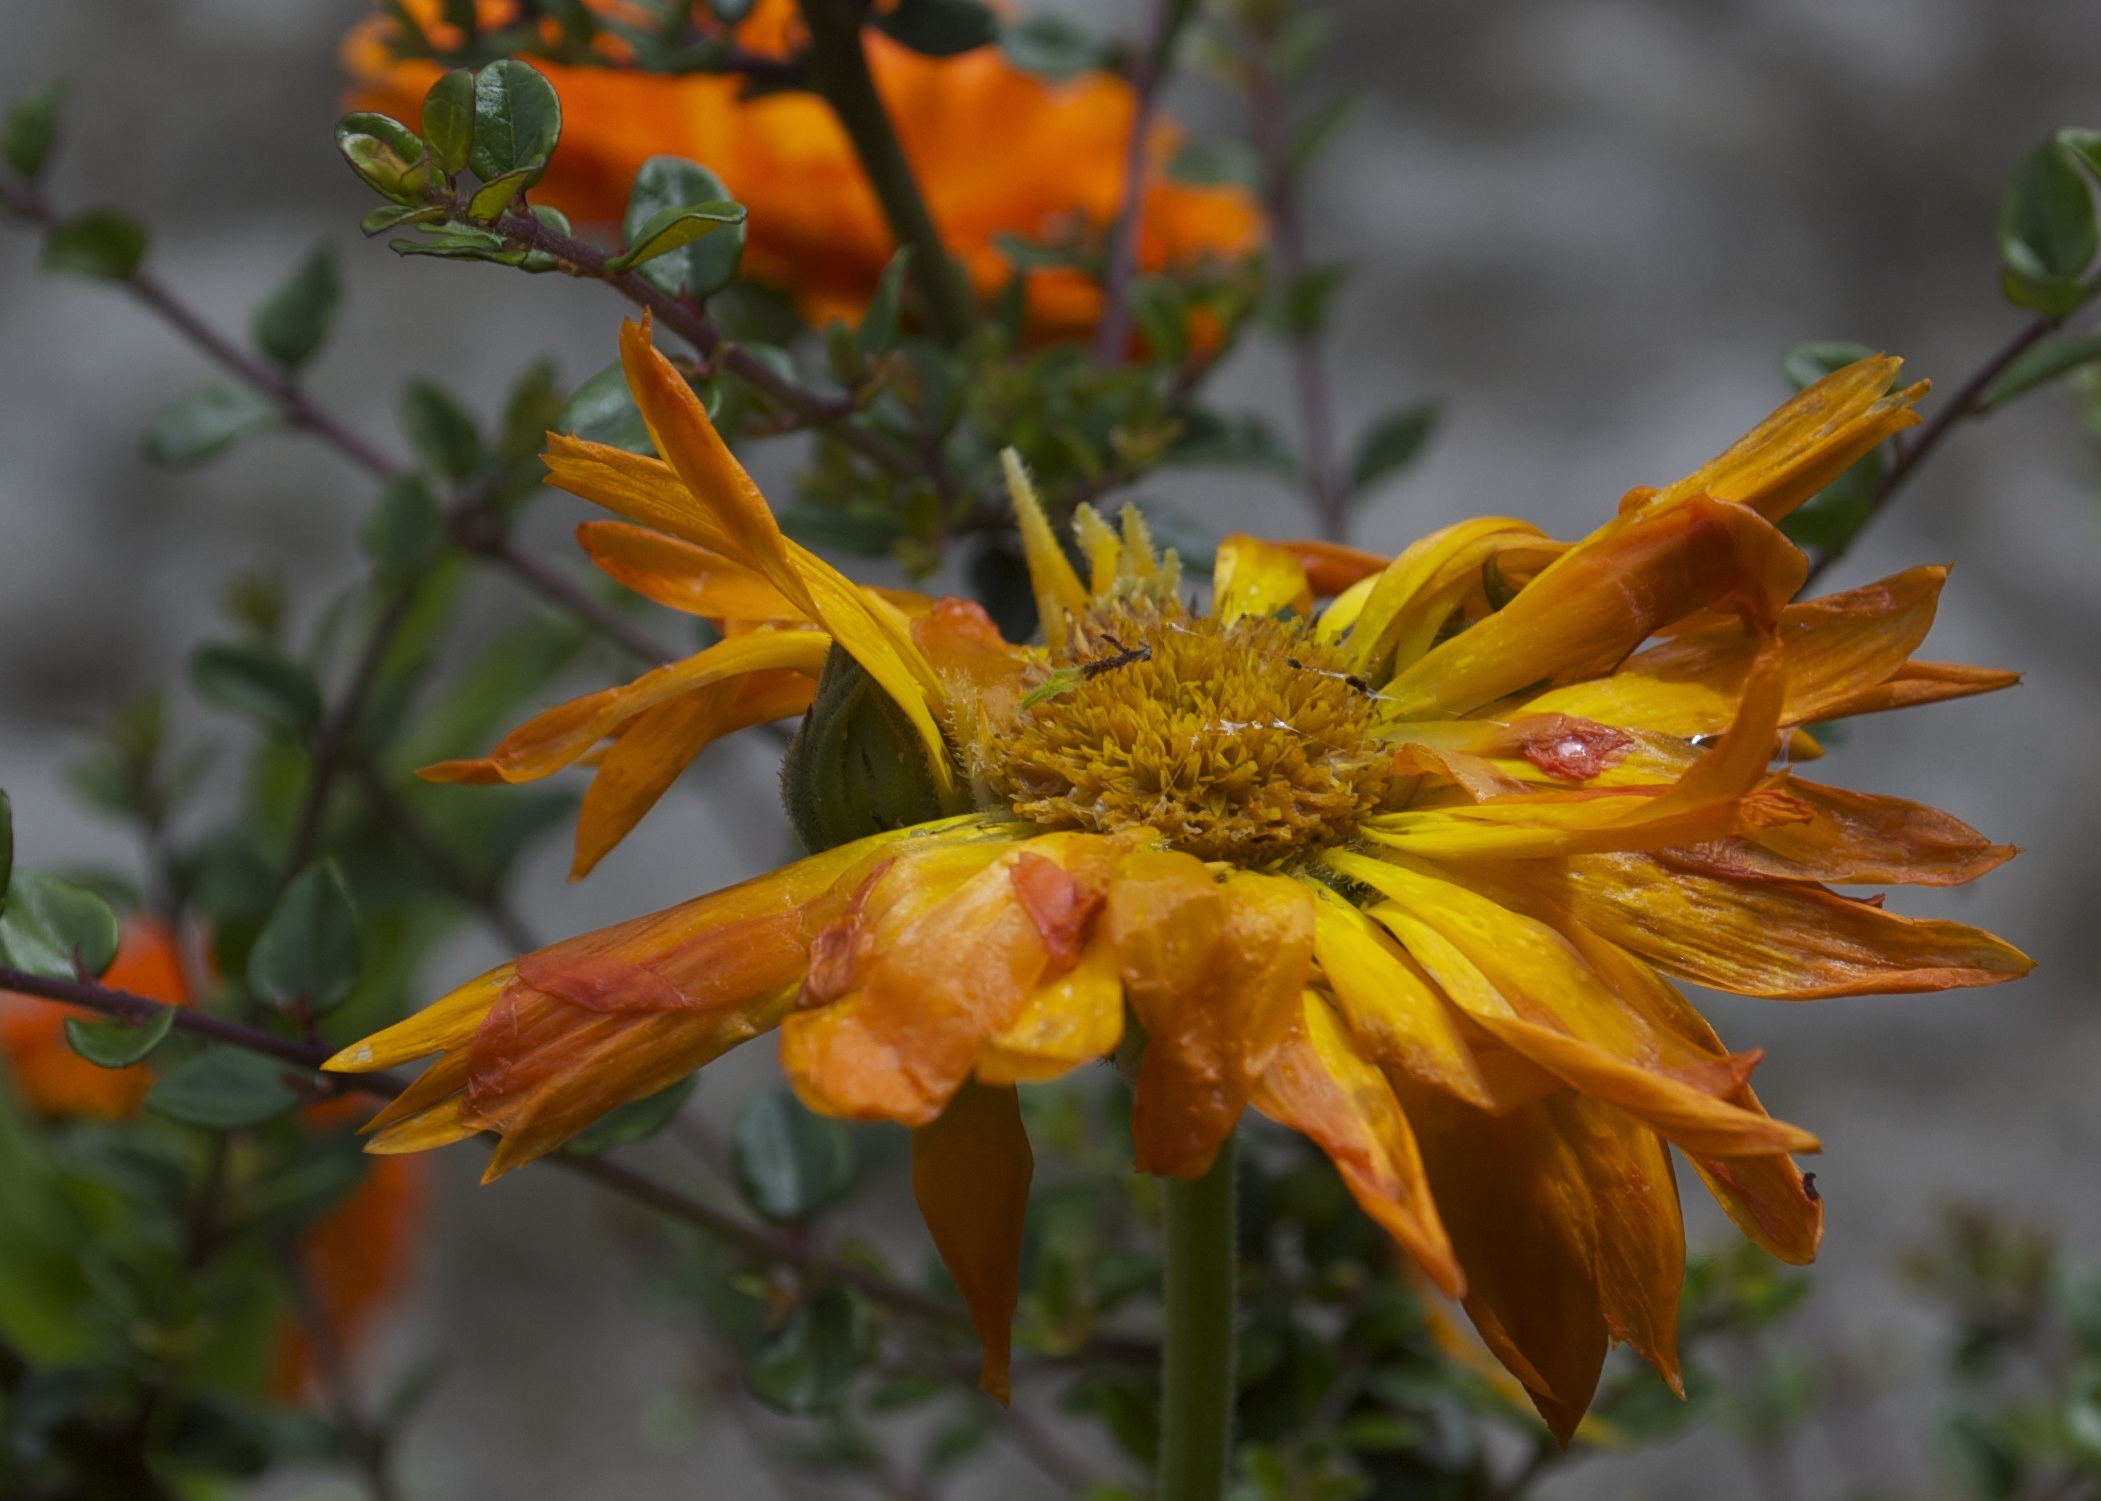
nature, blossom, grungy, plant, leaf, flower, green, herb, natural, autumn, artistic, grunge, botany, decay, yellow, garden, flora, wildflower, leaves, shrub, wilting, rot, rotting, wilted, rotten, nectar, marigold, macro photography, ecological, flowering plant, daisy family, decompose, wilt, land plant